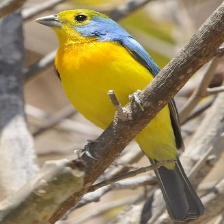
Species: ORANGE BRESTED BUNTING
Scientific name: PASSERINA LECLANCHERII
ImageNet parent category: indigo_bunting